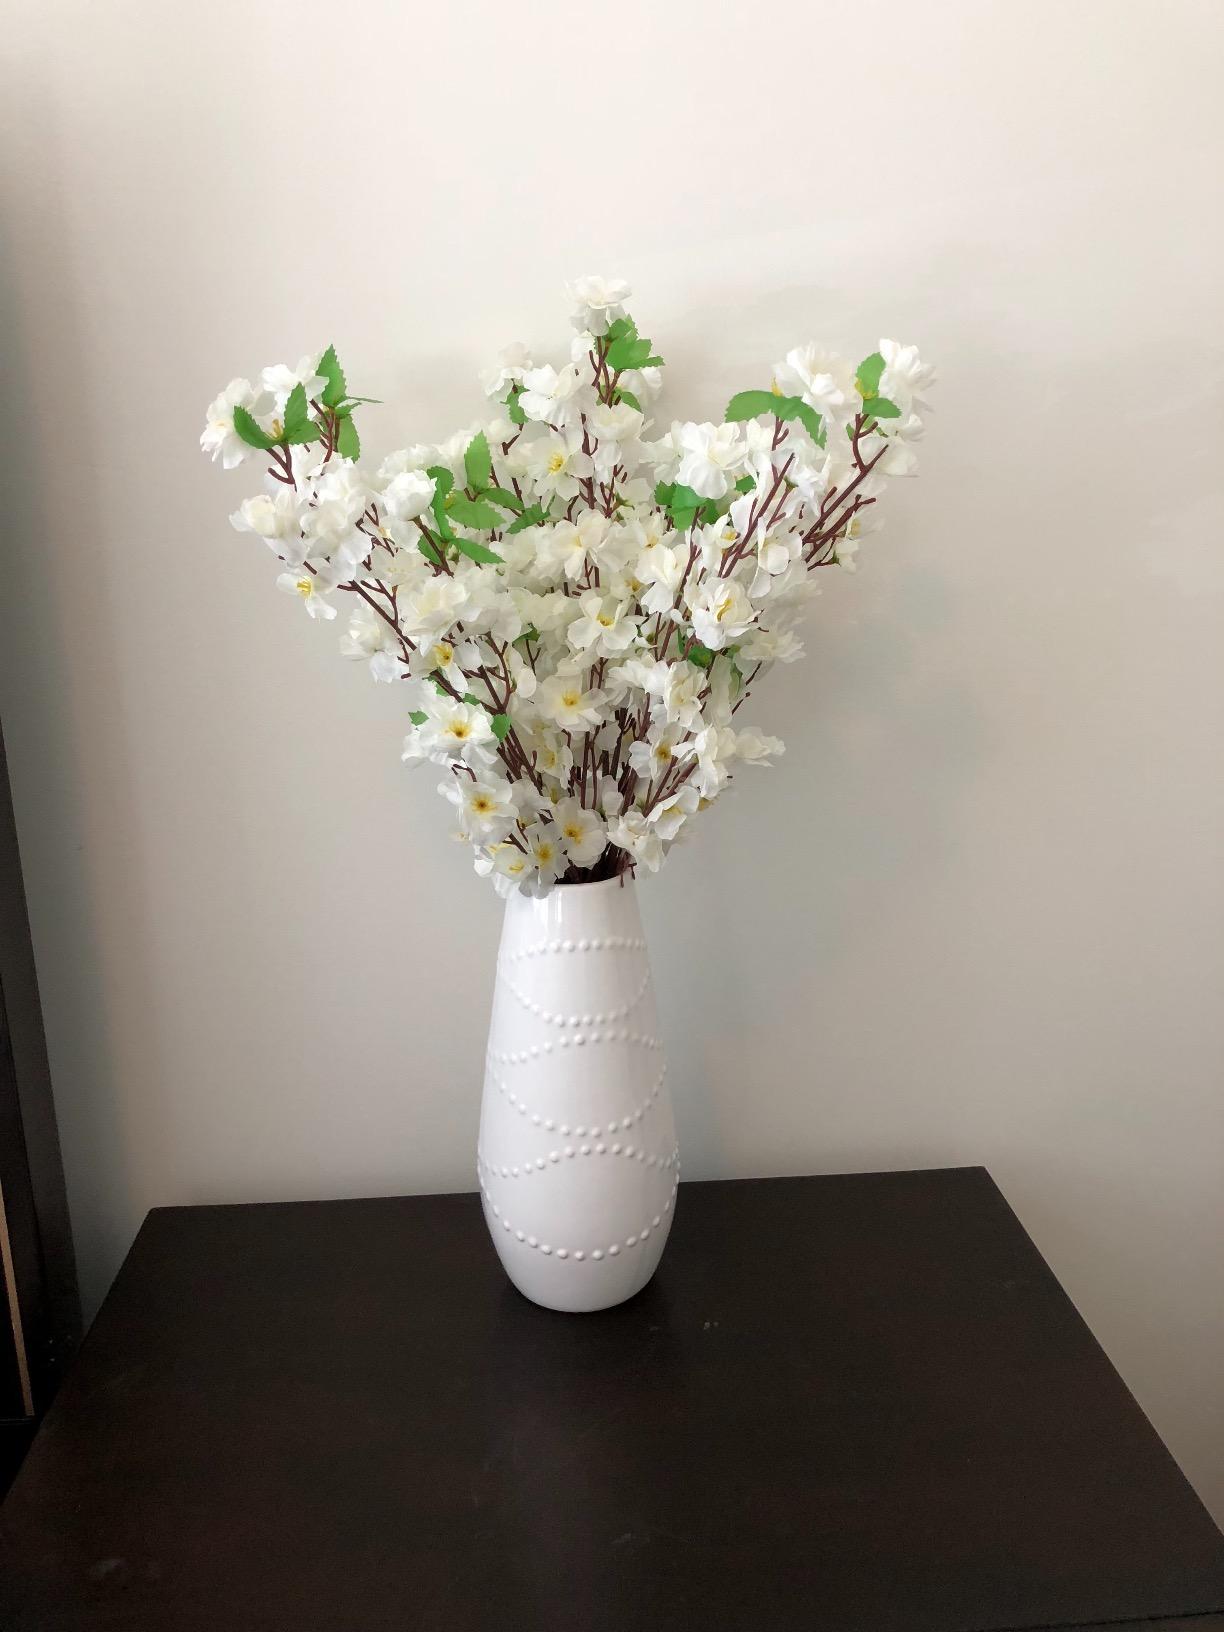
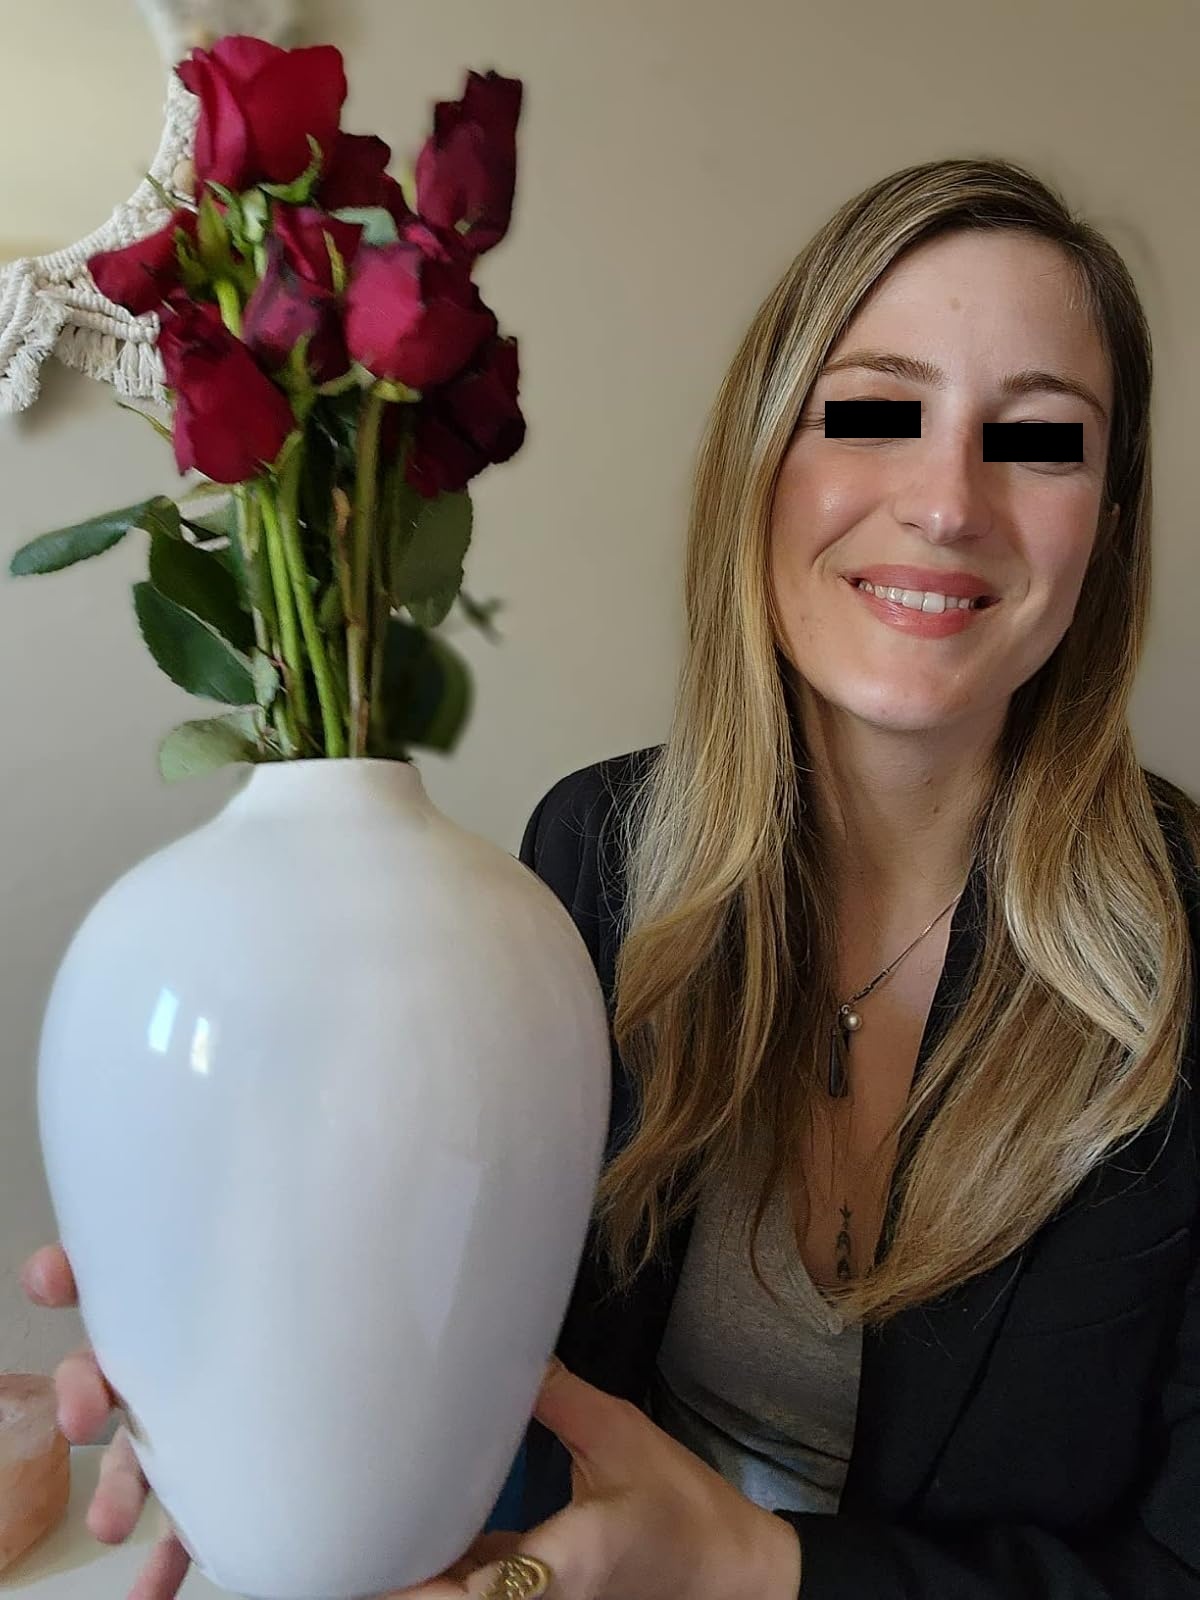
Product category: vase
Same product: no